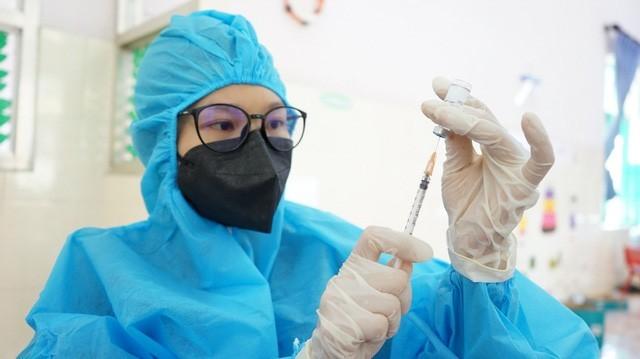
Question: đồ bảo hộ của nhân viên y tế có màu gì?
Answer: đồ bảo hộ có màu xanh dương